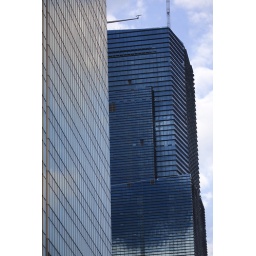
people who live in glass houses